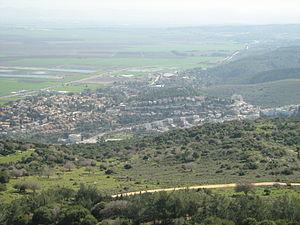
Yoqneam ou Yokneam, de son nom officiel Yoqnéam Illit, est une ville d'Israël située en Galilée dans le district nord.